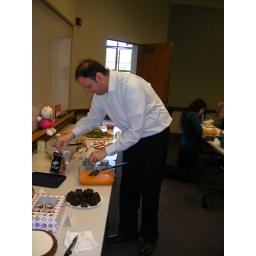
tim trying to suck-up by plating his soup in cute cups